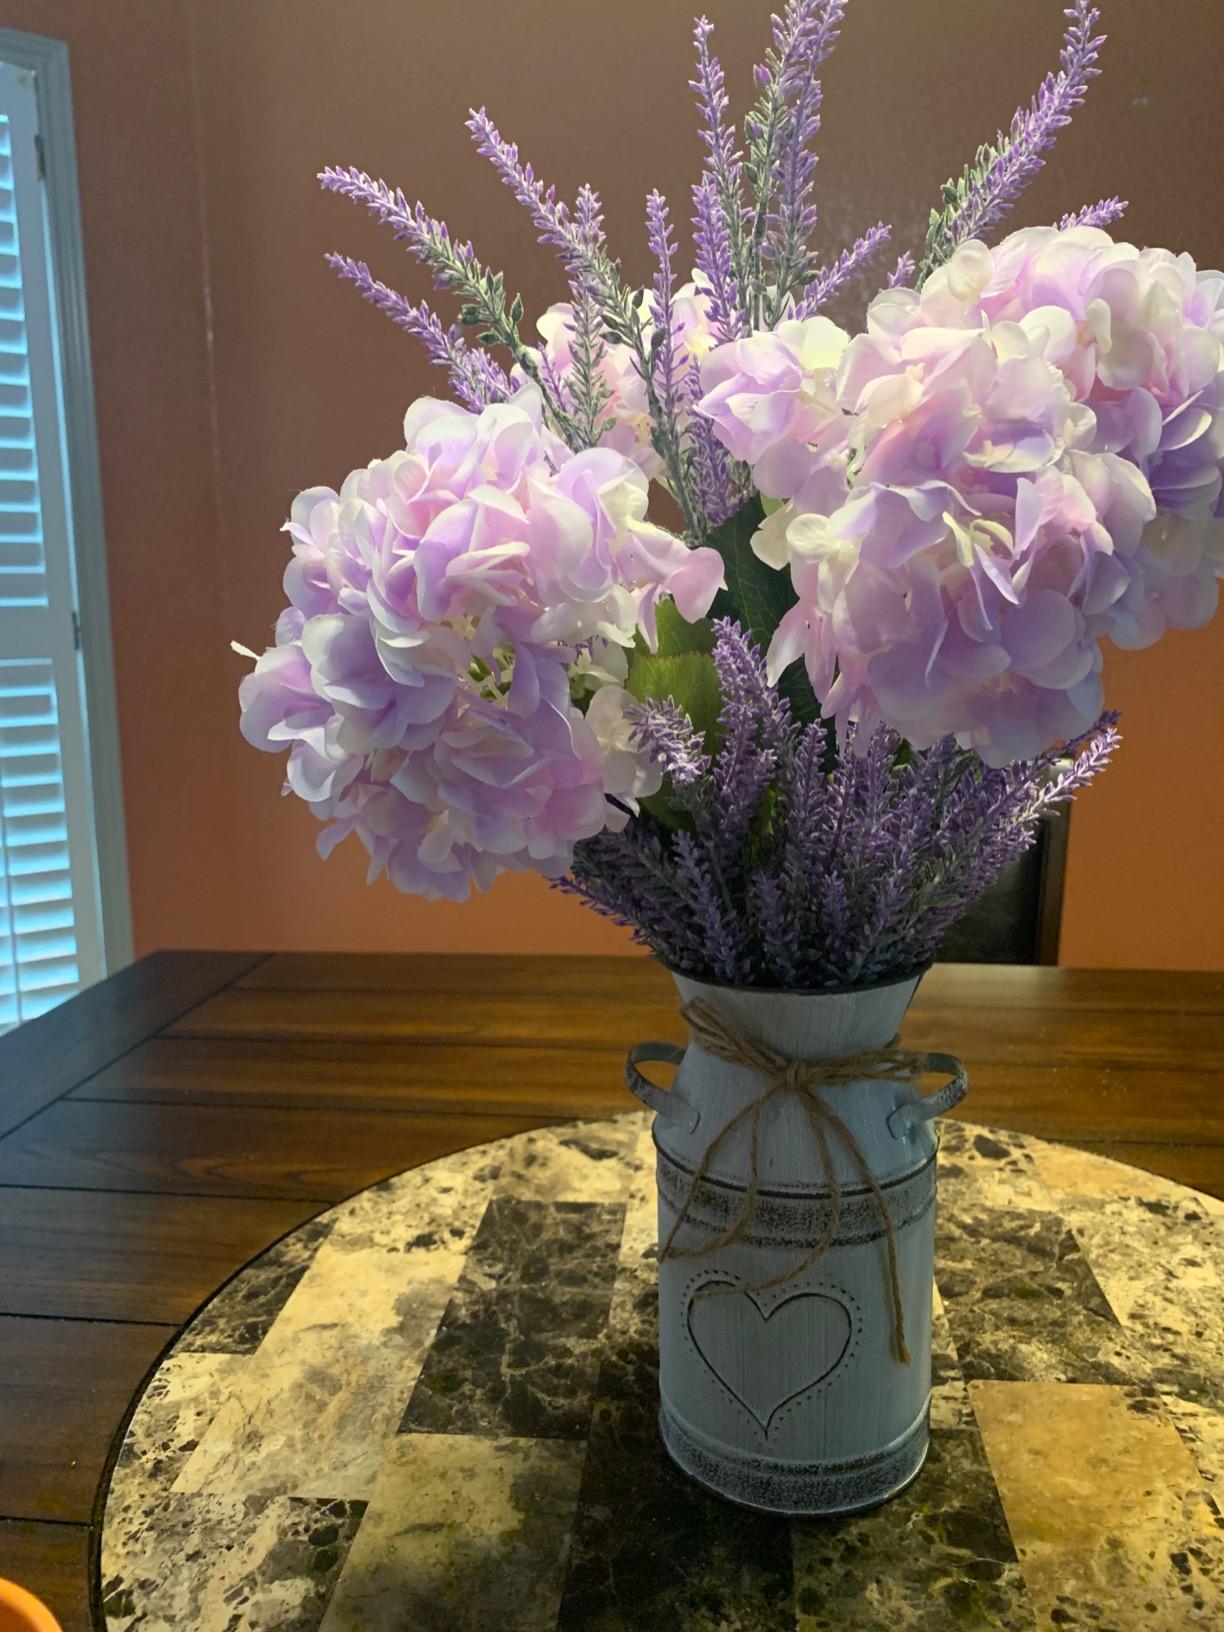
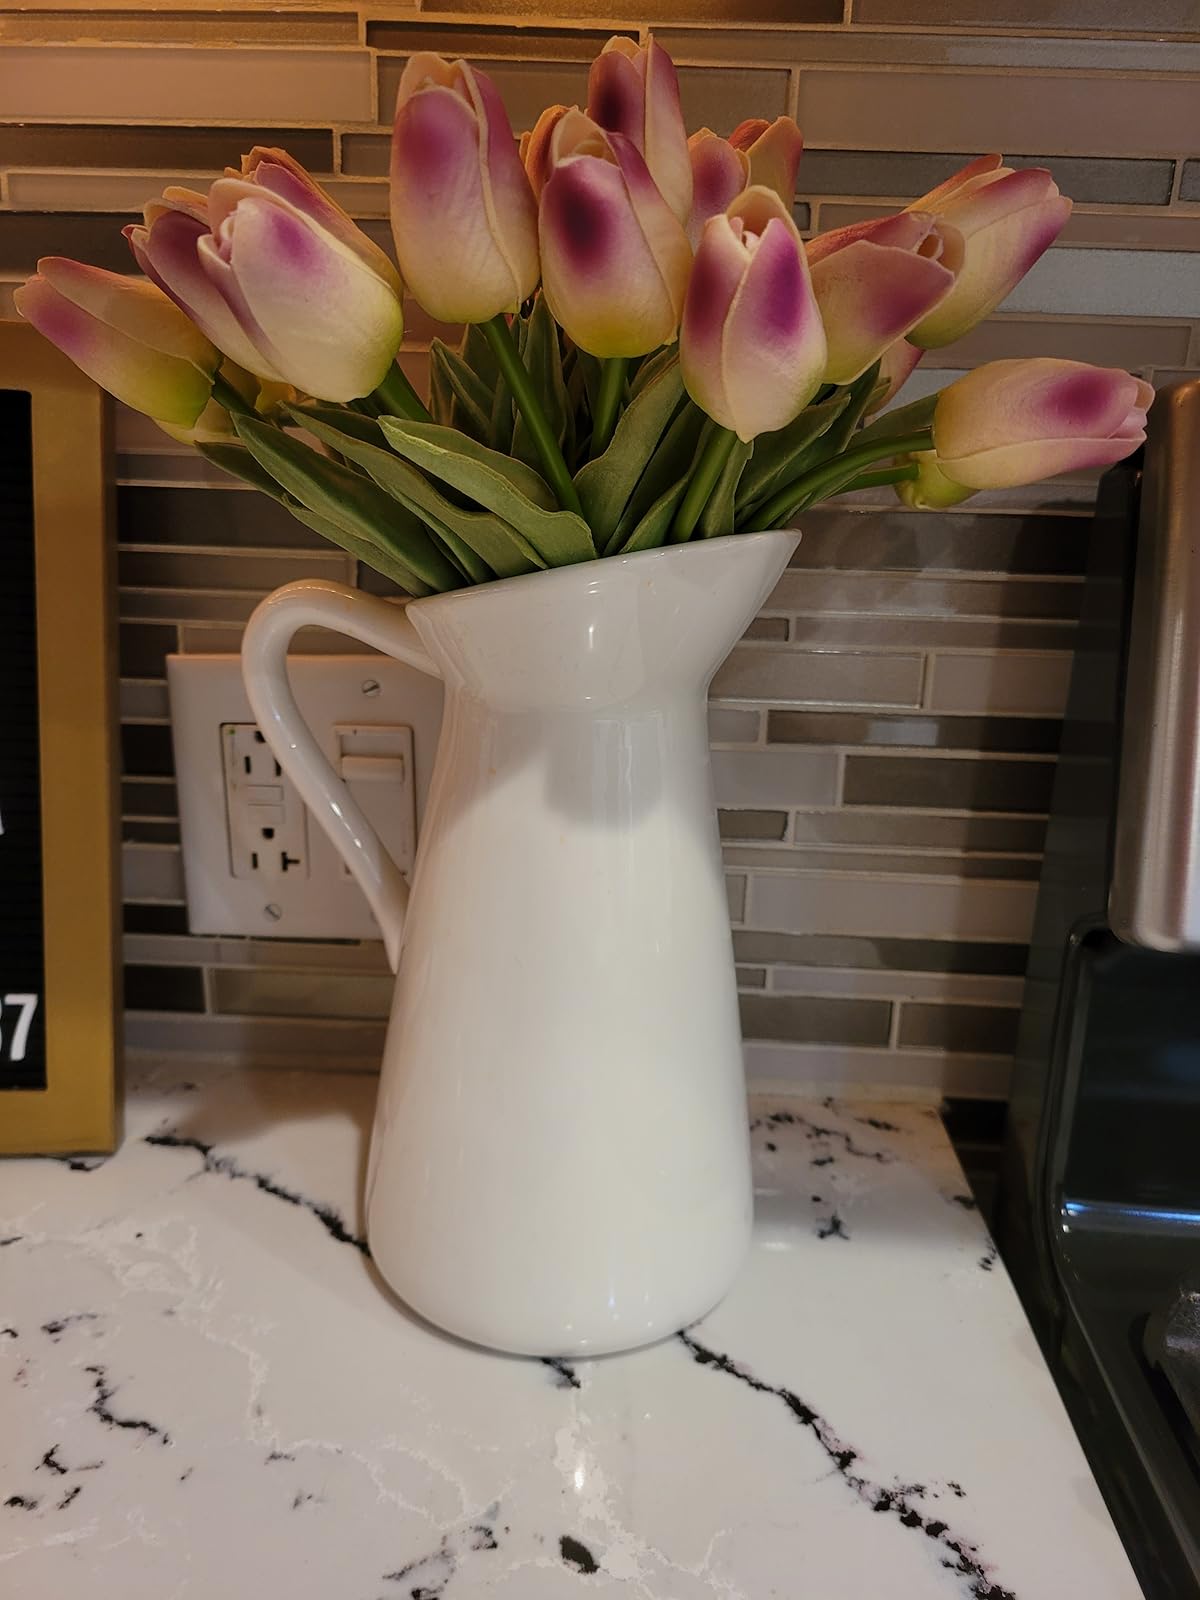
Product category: vase
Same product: no